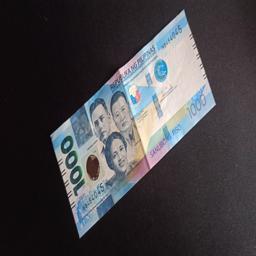
Label: 1000_Old_Front